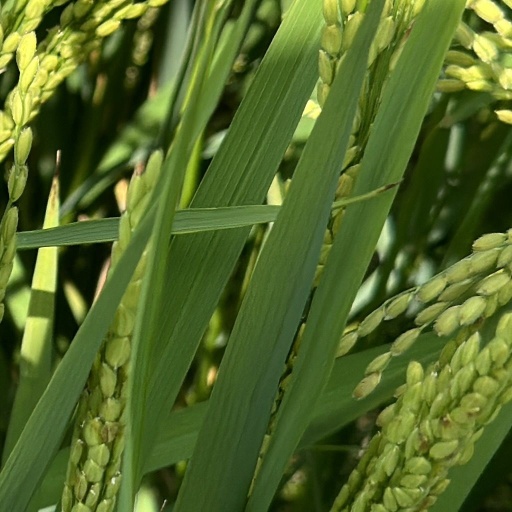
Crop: rice